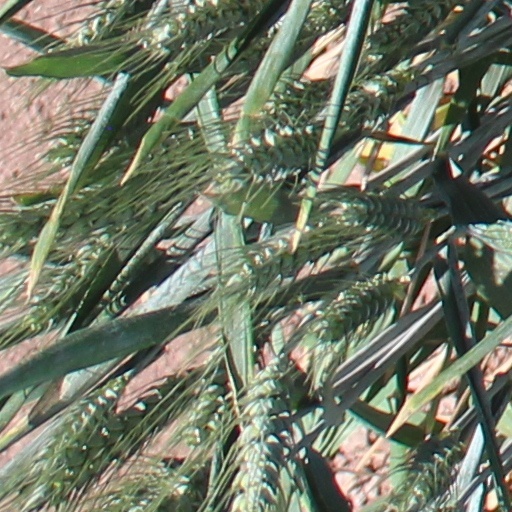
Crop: wheat